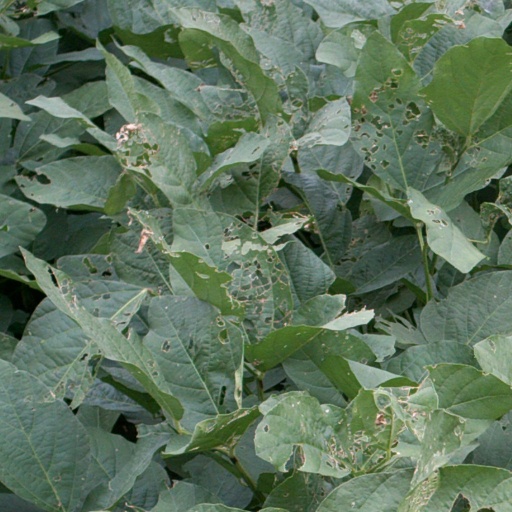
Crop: soybean